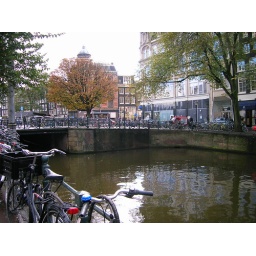
....bikes leaning on the railing are much better, than moving around you.....they make me crazy to cross any street